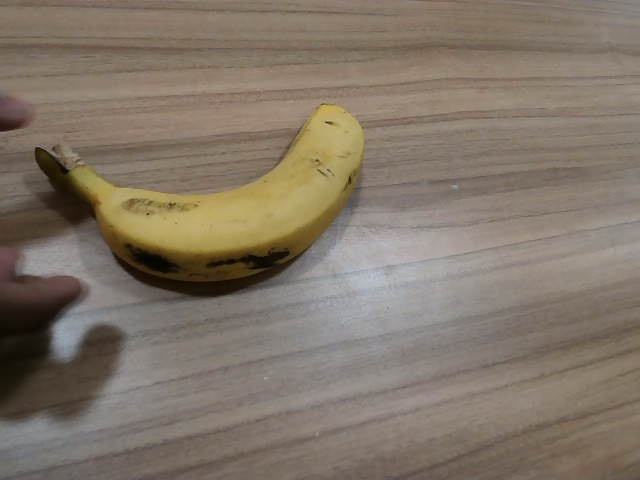
Label: Ripe_Banana